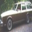
Label: automobile